Robert Cranston (Scottish politician)

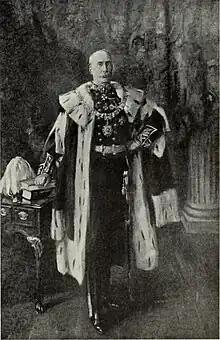
Sir Robert Cranston by Alexander Ignatius Roche

Brigadier-General Sir Robert Cranston (2 June 1843 – 22 October 1923) was a Scottish military officer who served as Lord Provost of Edinburgh from 1903 to 1906. He had an illustrious military career largely with the Volunteer Force.